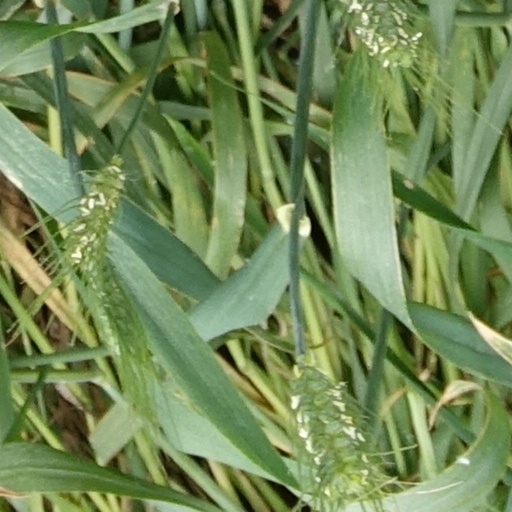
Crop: wheat